Theropoda

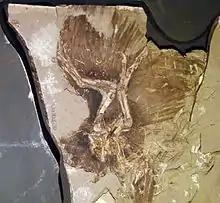
Fossil of an "Anchiornis", showing large preserved feather imprints

Theropods exhibit a wide range of diets, from insectivores to herbivores and carnivores. Strict carnivory has always been considered the ancestral diet for theropods as a group, and a wider variety of diets was historically considered a characteristic exclusive to the avian theropods (birds). However, discoveries in the late 20th and early 21st centuries showed that a variety of diets existed even in more basal lineages. All early finds of theropod fossils showed them to be primarily carnivorous. Fossilized specimens of early theropods known to scientists in the 19th and early 20th centuries all possessed sharp teeth with serrated edges for cutting flesh, and some specimens even showed direct evidence of predatory behavior. For example, a "Compsognathus longipes" fossil was found with a lizard in its stomach, and a "Velociraptor mongoliensis" specimen was found locked in combat with a "Protoceratops andrewsi" (a type of ornithischian dinosaur). This was likely caused by a sand dune blowing over the two animals mid combat, resulting in fossilization.